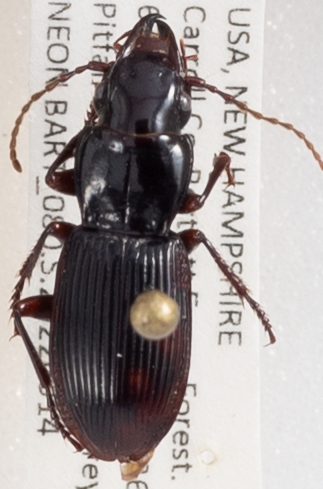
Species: Pterostichus rostratus
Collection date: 2022-09-14
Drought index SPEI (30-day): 0.728
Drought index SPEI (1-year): -0.926
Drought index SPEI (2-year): -1.128